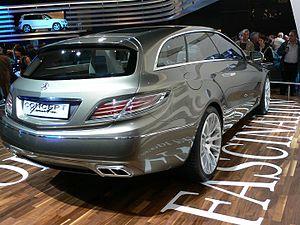
Mercedes - Concept Fascination